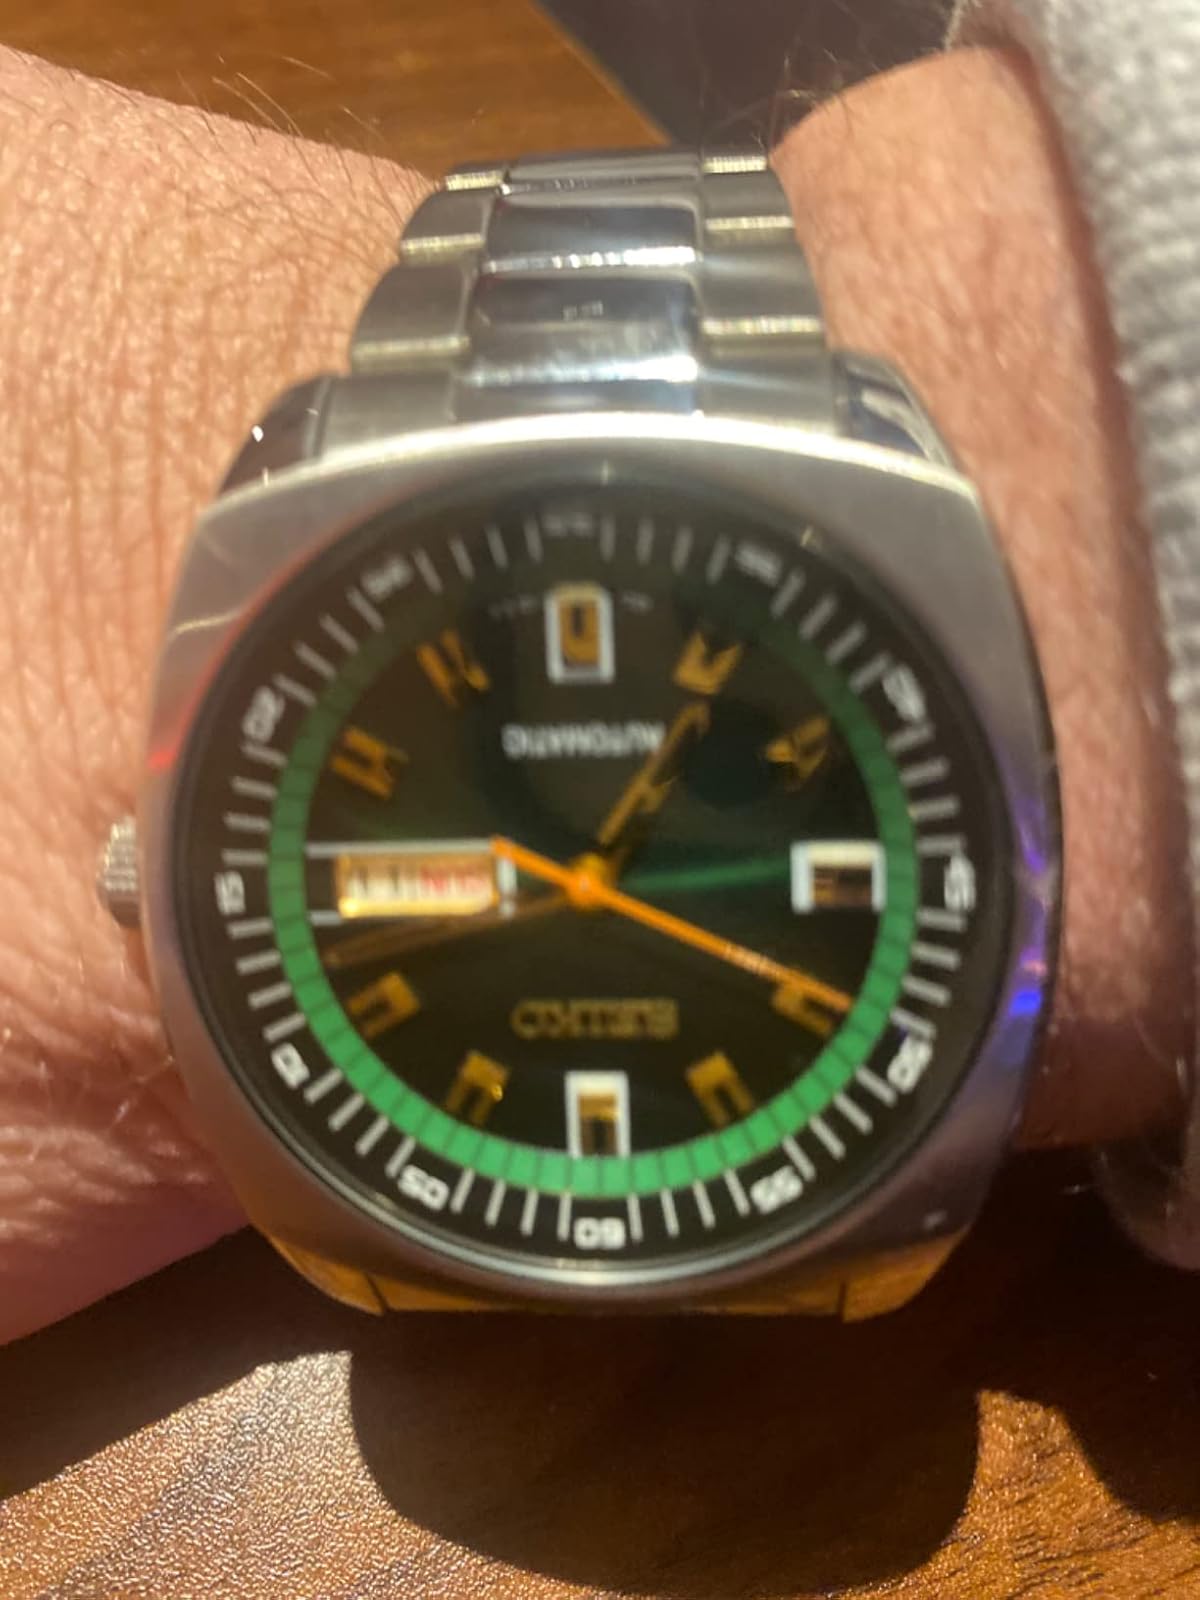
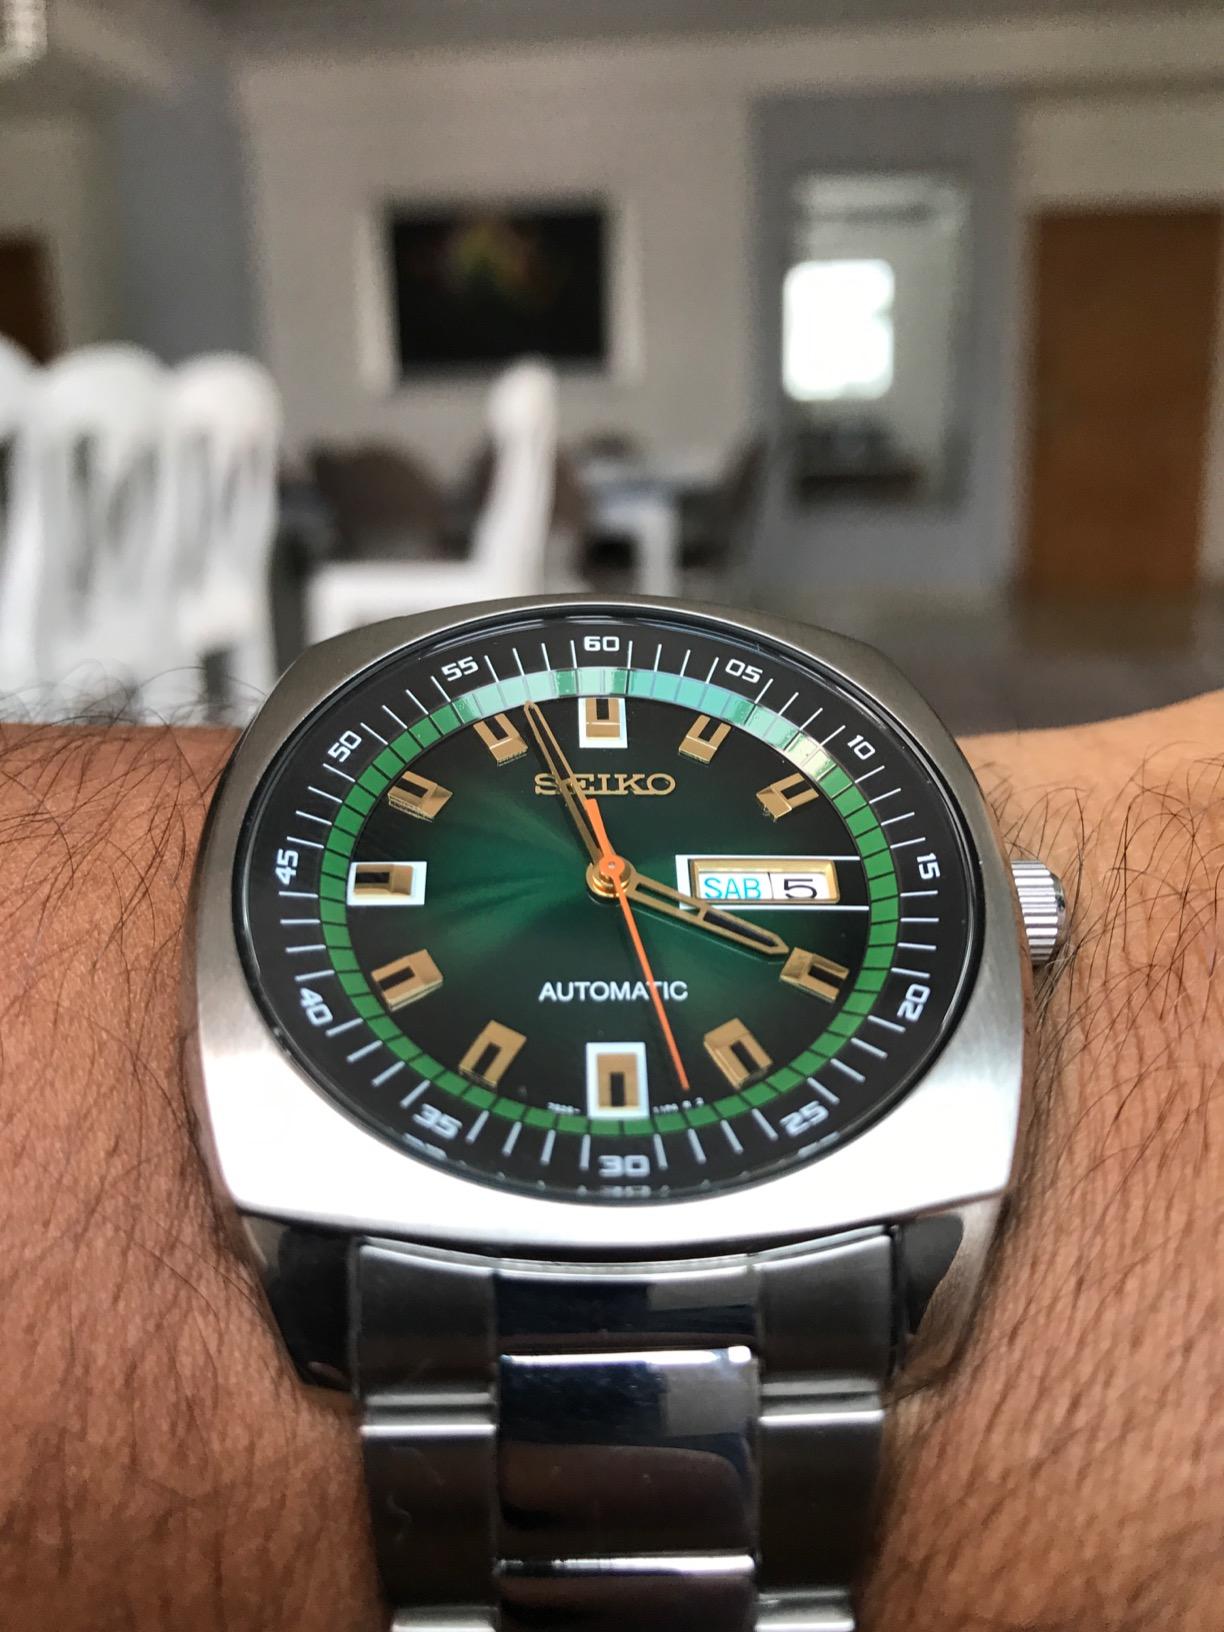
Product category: accessories_watch
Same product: yes